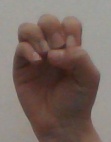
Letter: ha